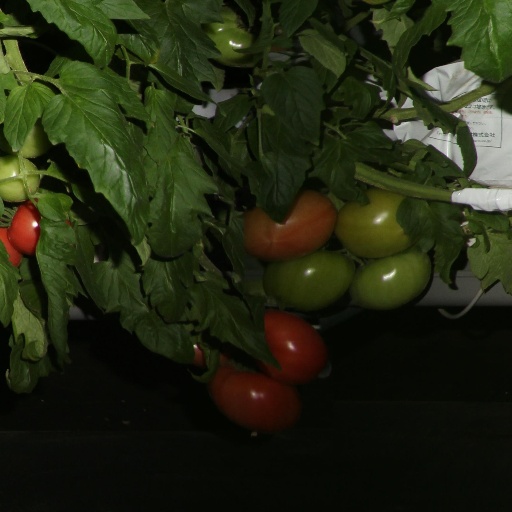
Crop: tomato